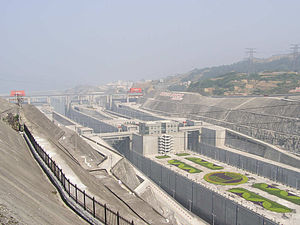
De Tre Slugters Dæmning
Slusebyggeri ved dæmningen maj 2004
De Tre Slugters Dæmning, også kendt som De Tre Kløfters Dæmning, er en hydroelektrisk floddæmning over Yangtze-floden i Kina. Selve dæmningen blev færdiggjort den 20. maj 2006 og den ligger i Sandouping i byområdet Yichang i Hubei provinsen.